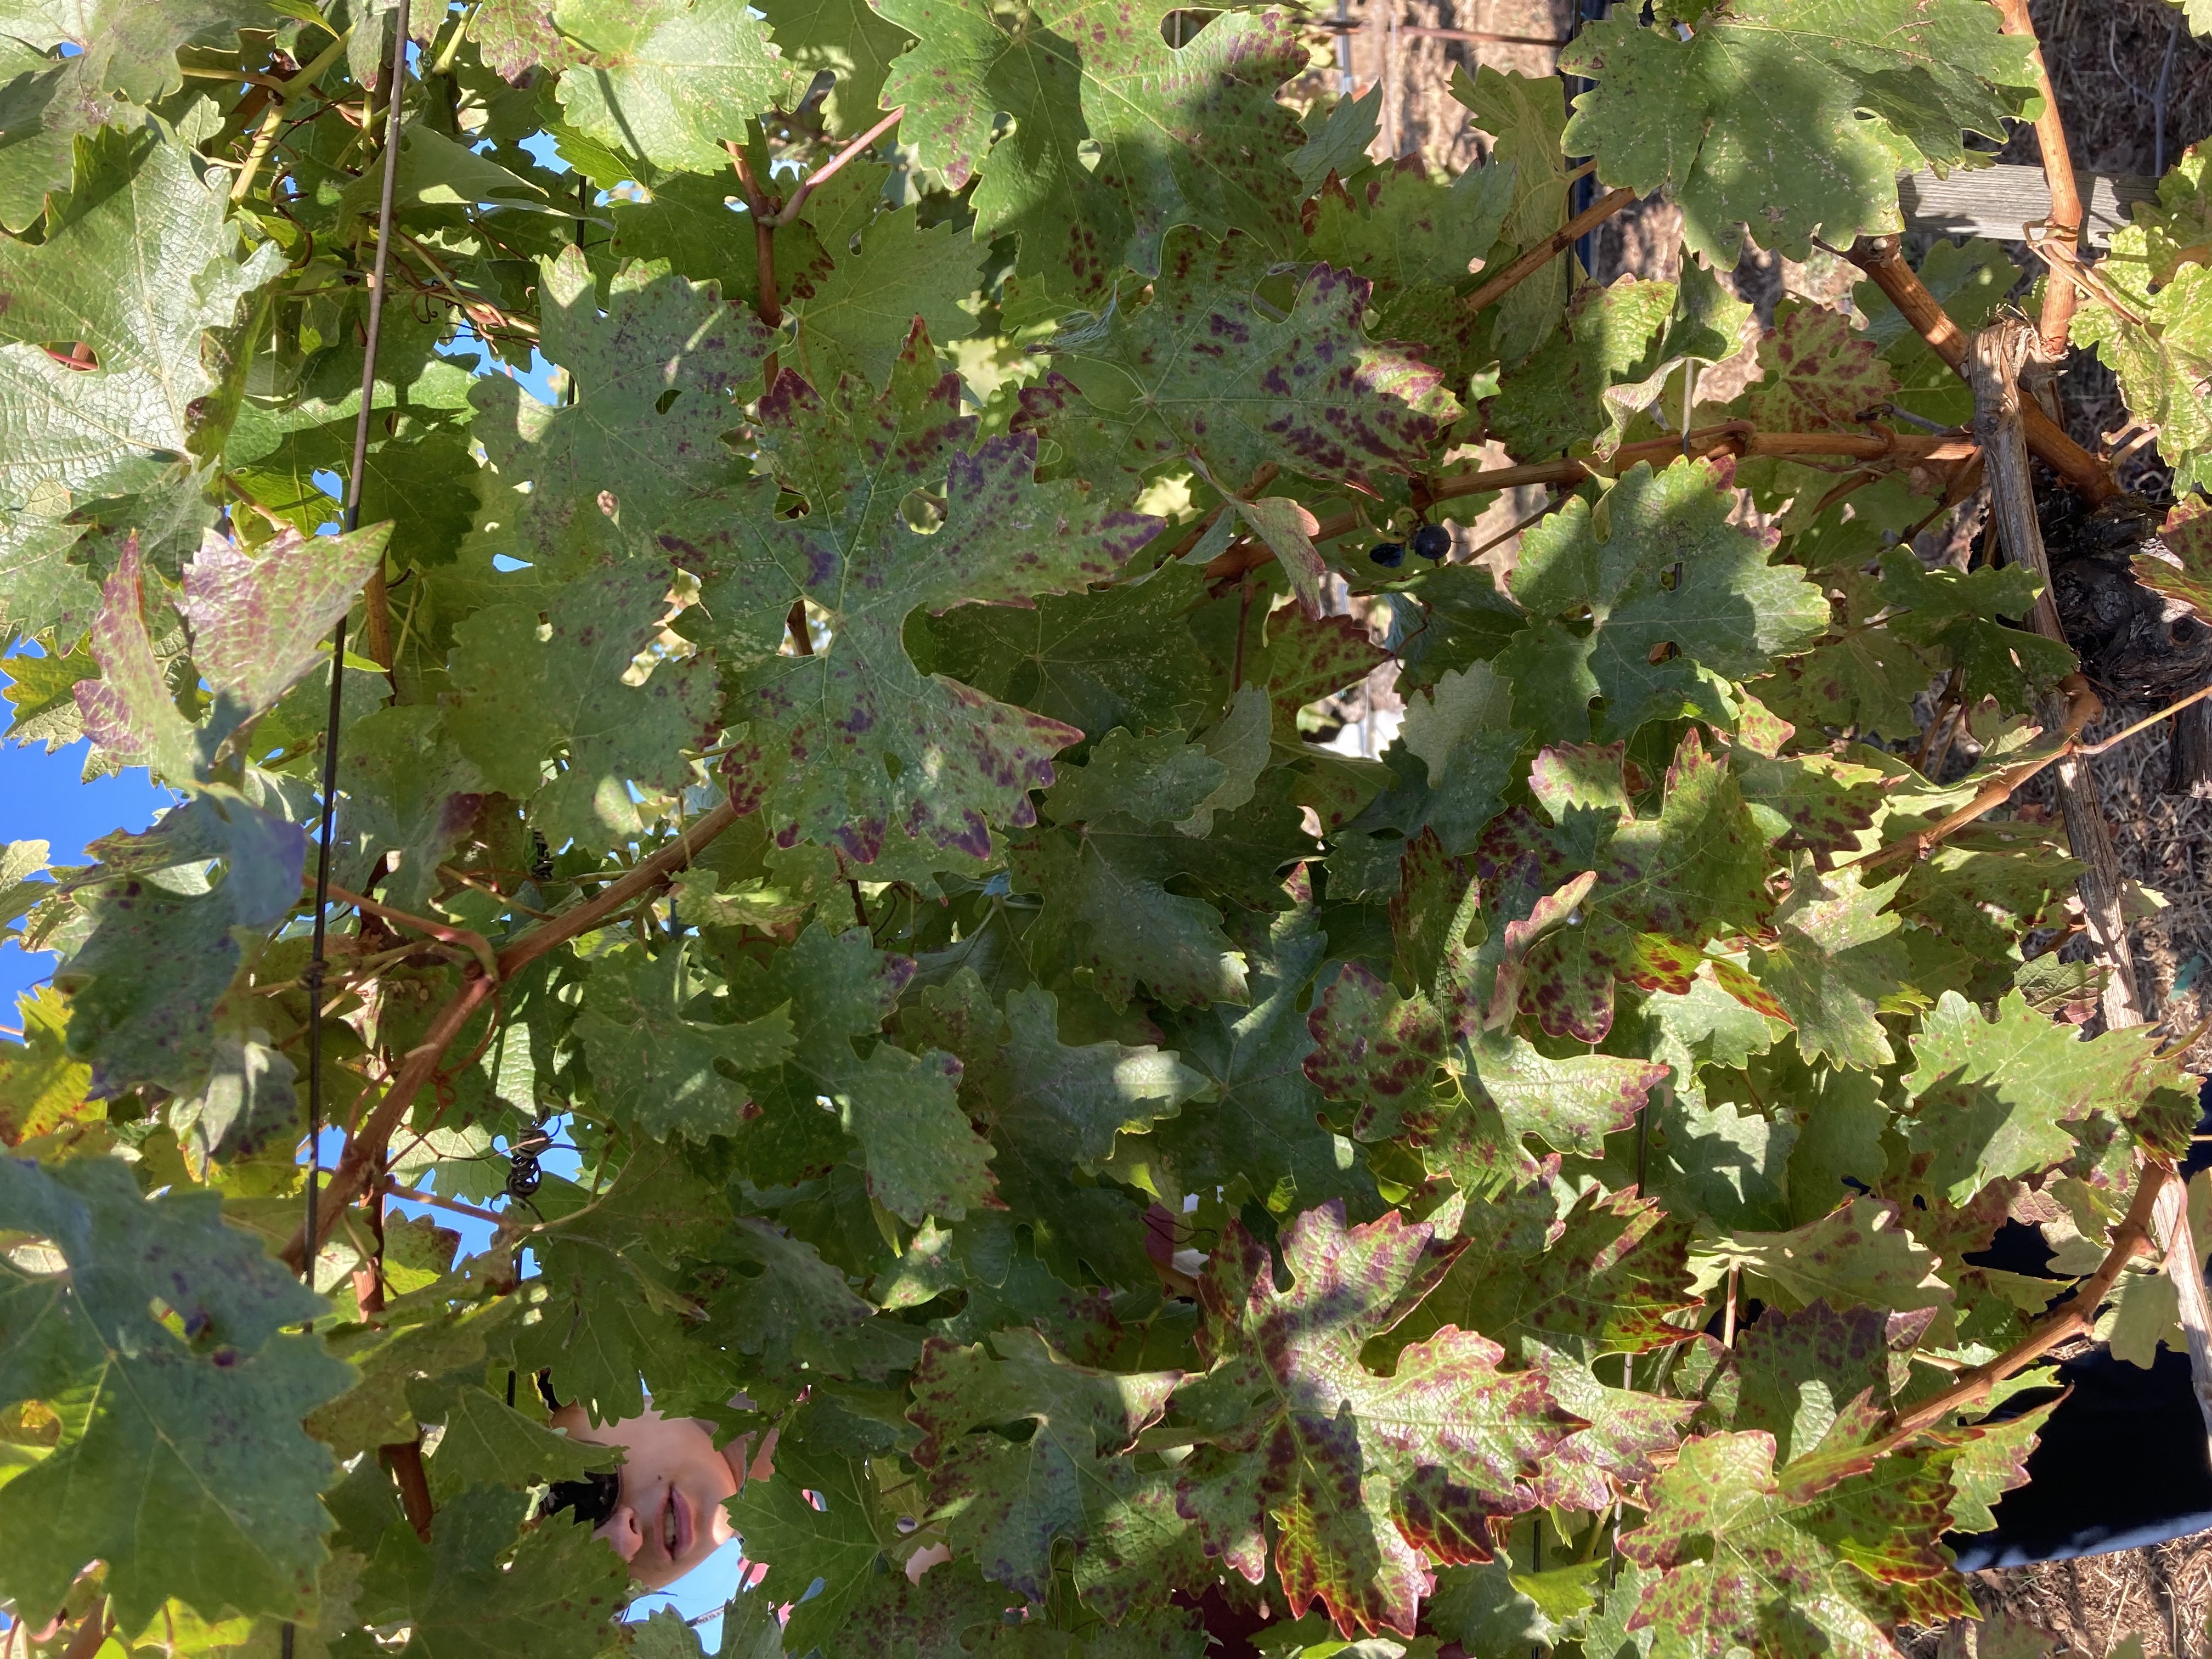
Label: Leafroll 3